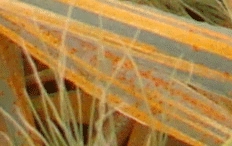
Label: Wheat___Brown_Rust